Atik Ismail

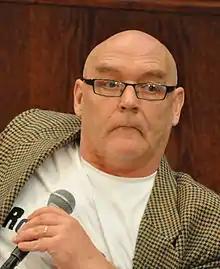
Ismail in 2015

Atik Ismail (born 5 January 1957) is a Finnish former footballer who played as a forward. He made 26 appearances in the Finland national team scoring 7 goals. Ismail was the top scorer of Finnish premier division Mestaruussarja in 1978, 1979 and 1982. In 1978, he was nominated as the Finnish Footballer of the Year. Ismail also played abroad, for example in Turkey and Belgium. He was inducted into the Finnish Football Hall of Fame in 2008.